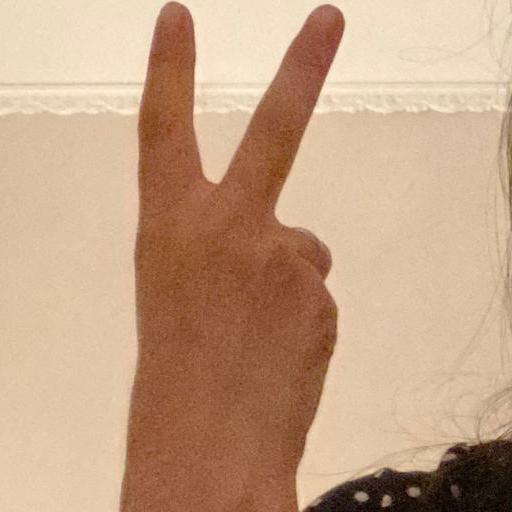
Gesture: peace_inverted